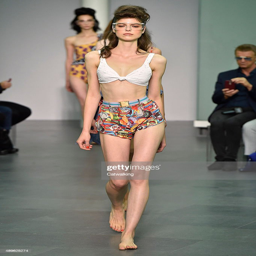
a model walks the runway at the summer fashion show during event .